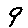
Label: 9